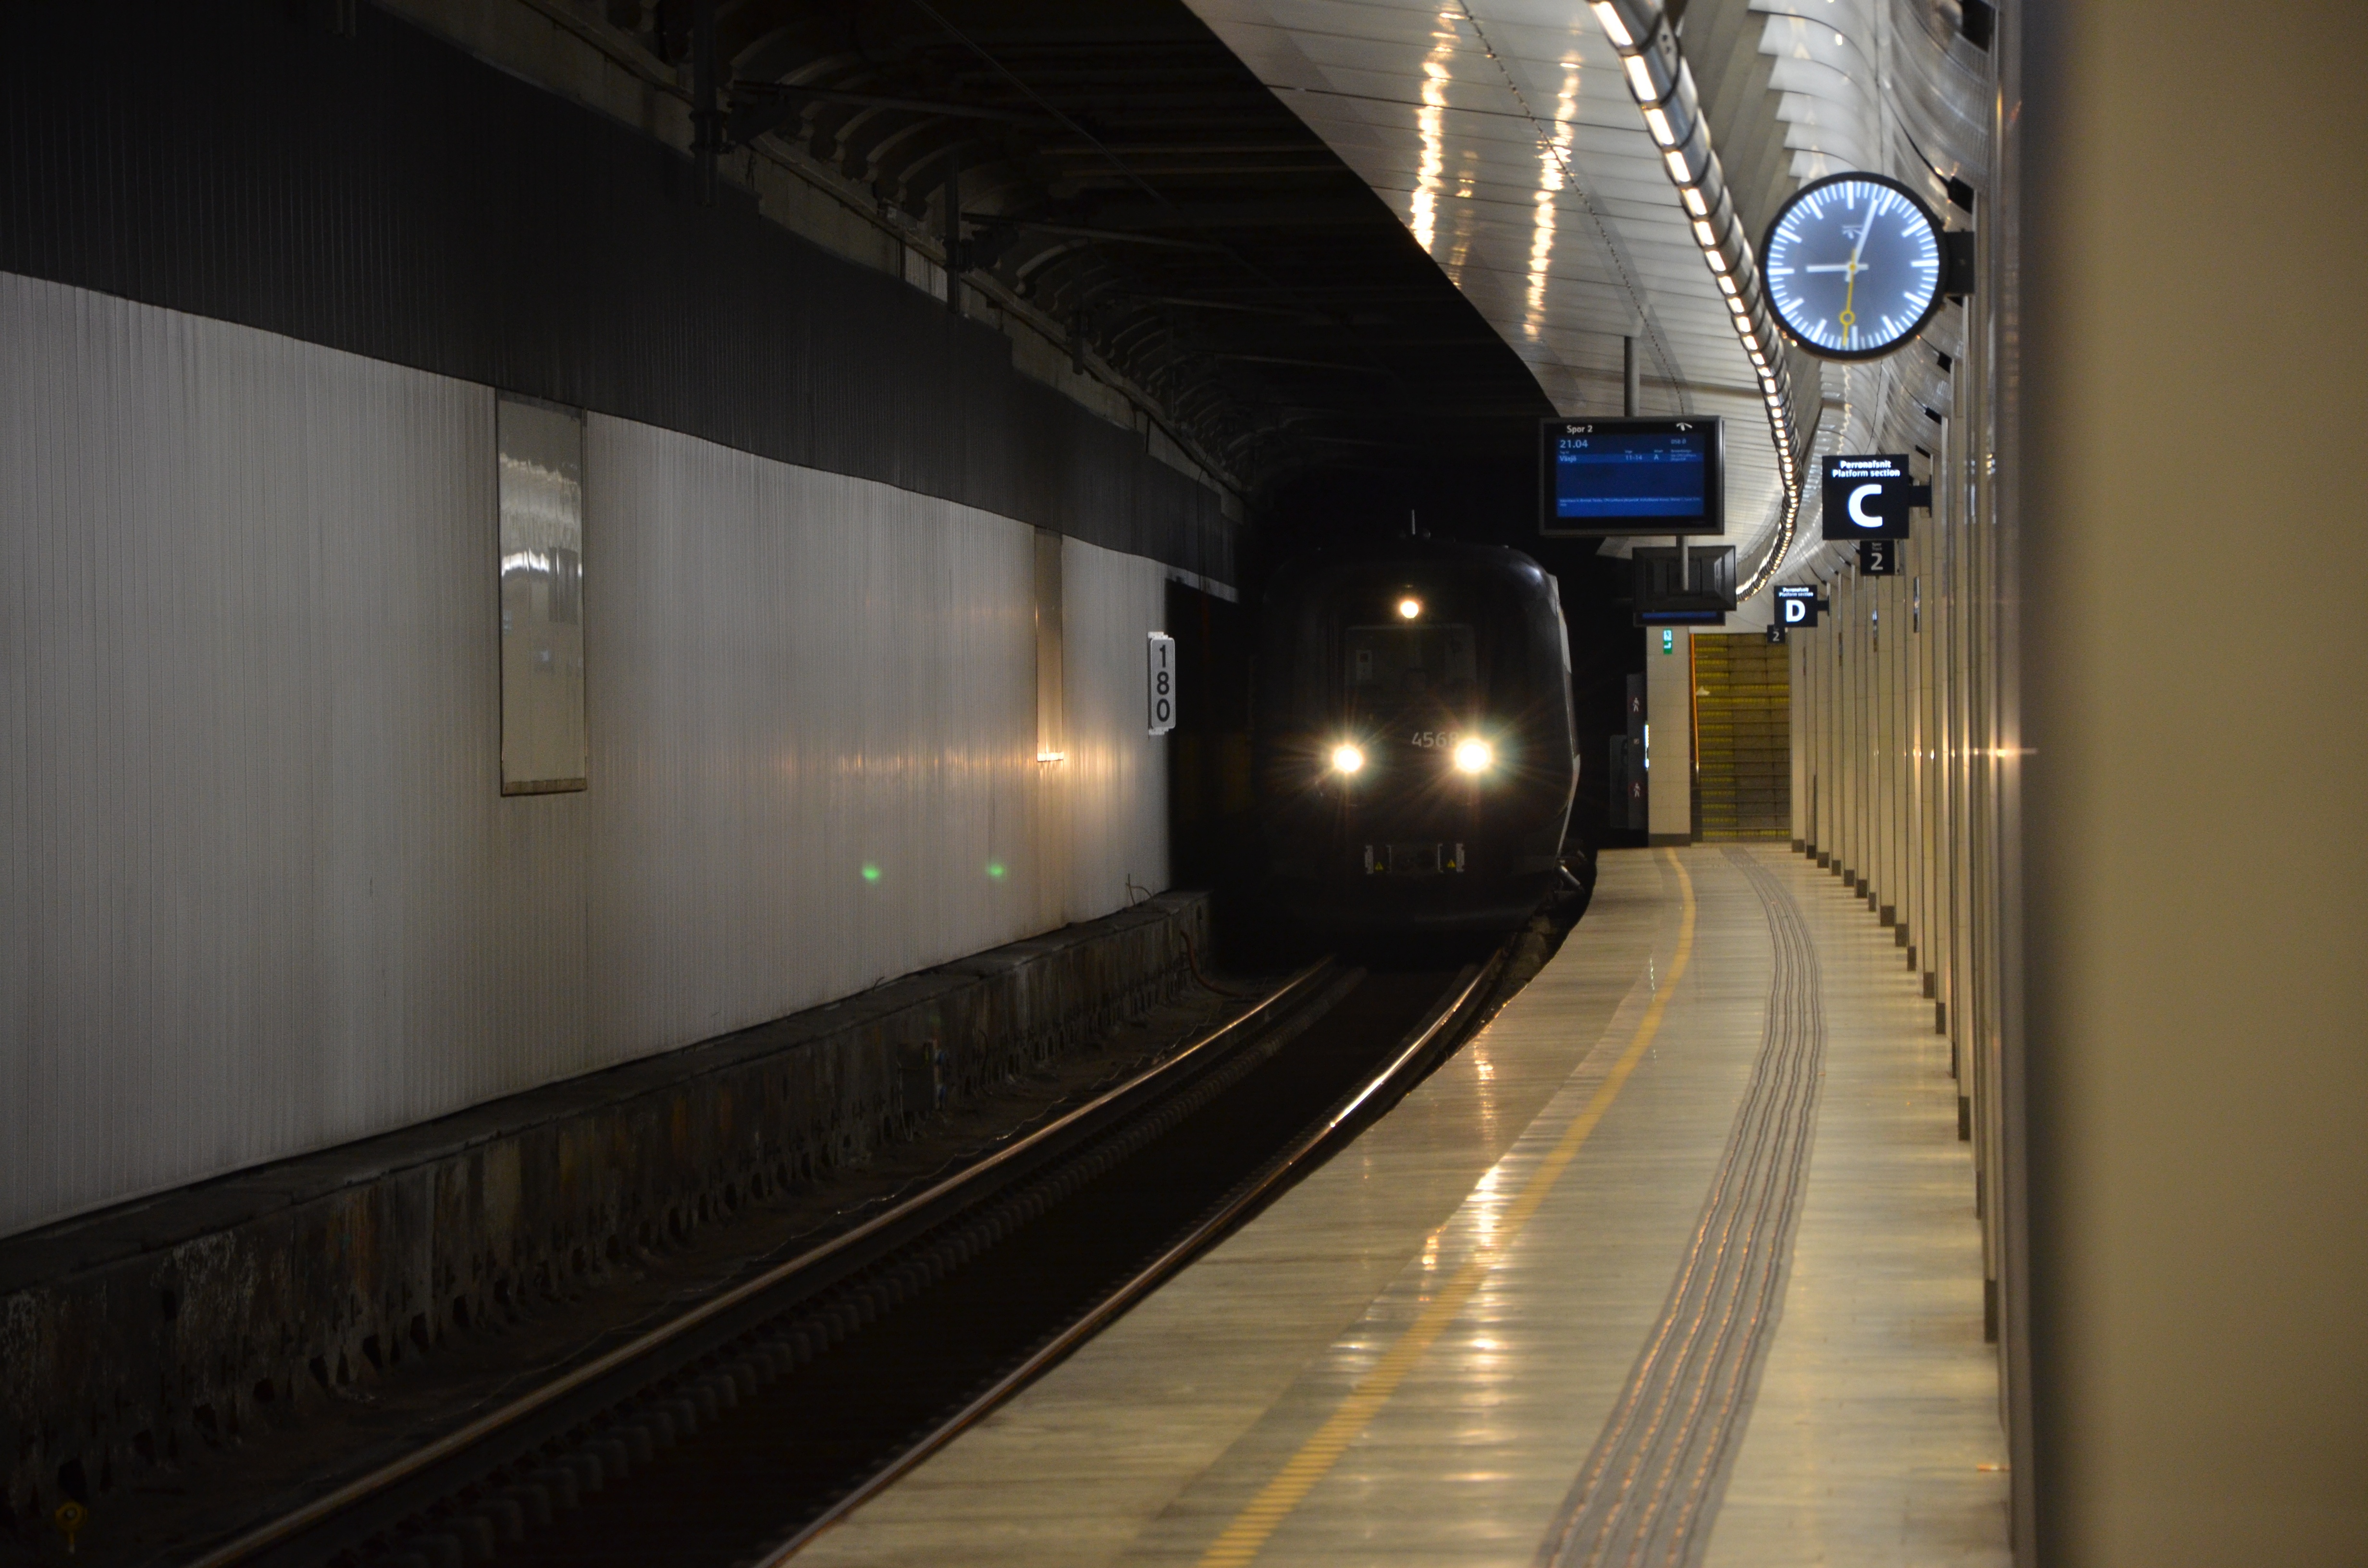
light, train, tunnel, subway, transport, train station, platform, public transport, metro station, infrastructure, tourist attraction, sm, rapid transit